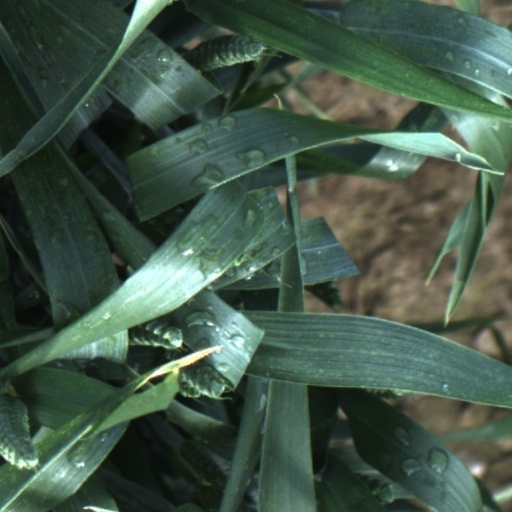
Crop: wheat